Melaleuca societatis

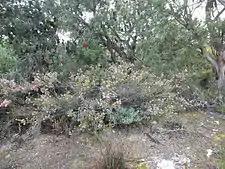
Habit near Lake King

"Melaleuca societatis" was first formally described in 1999 by Lyndley Craven in "Australian Systematic Botany" from a specimen collected south of Lake King. The specific epithet ("societatis") is from the Latin word "societas" meaning "association" or "community", referring to the appearance of the fruiting clusters which look like an Association (soccer) football.